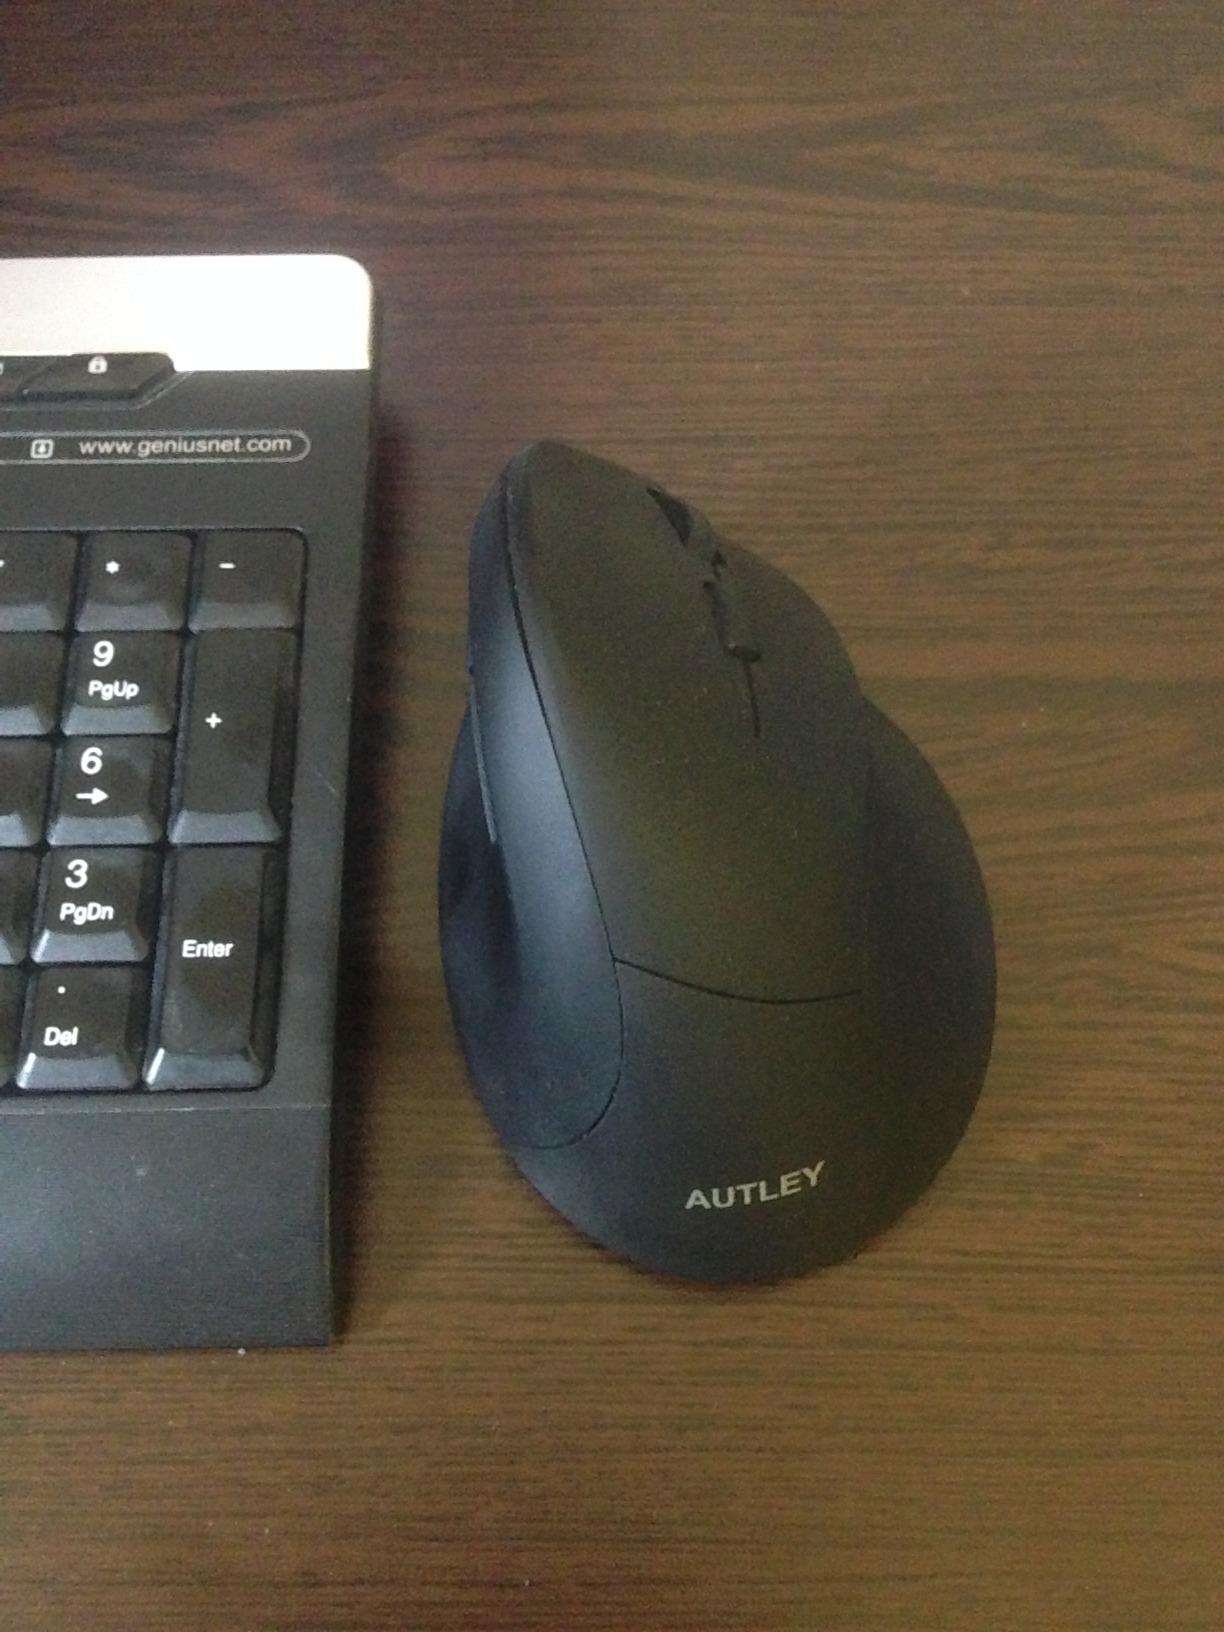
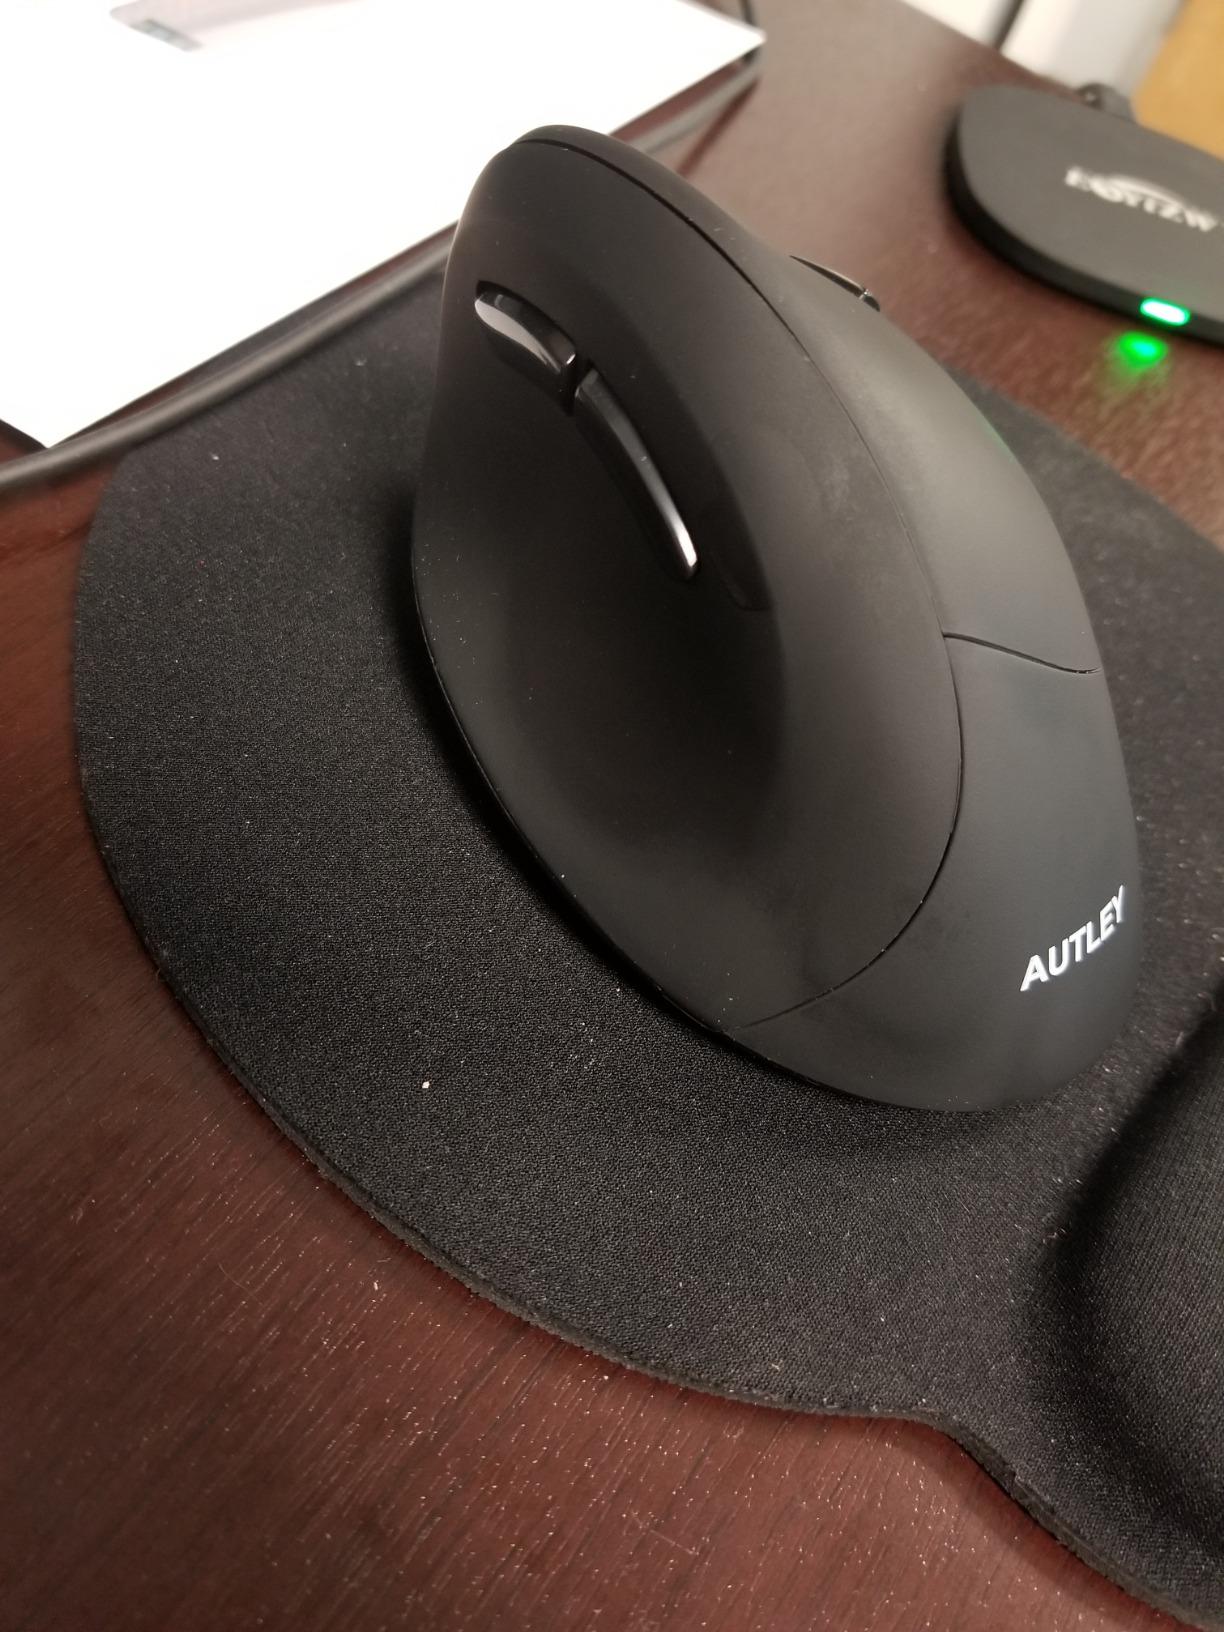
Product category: mouse
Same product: yes